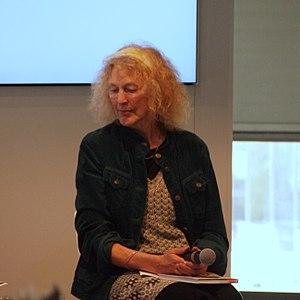
Dorothea Grünzweig est une écrivaine allemande née le 25 décembre 1952 à Korntal-Münchingen.